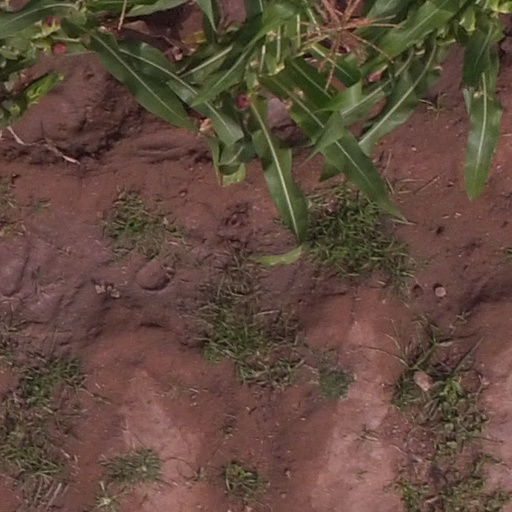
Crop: maize; corn